Early expansions of hominins out of Africa

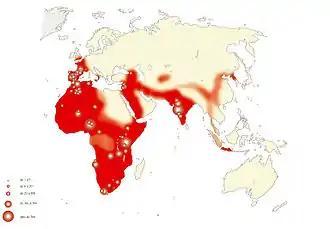
Map of the distribution of Middle Pleistocene (Acheulean) cleaver finds

Early "H. erectus" would have lived face to face with "H. habilis" in East Africa for nearly half a million years.